Logophoricity

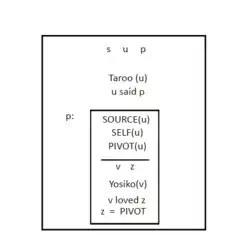
Sells' (1987) DRS for the Japanese sentence: 'Taroo said that Yosiko loved self.'

Koster explains that P is the opacity factor, as head of the maximal projection PP, and "blocks" V from governing NP. Instead, the locality domain that governs NP is the maximal projection of its phrasal head—PP.